The Nobel Duel

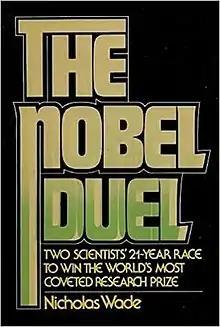

The Nobel Duel: Two Scientists' 21-Year Race to Win the World's Most Coveted Research Prize is a 1981 book by science journalist Nicholas Wade. It describes the rivalry between scientists Andrew Schally and Roger Guillemin, whose discoveries in hormone research led to them sharing the 1977 Nobel Prize in Physiology or Medicine.